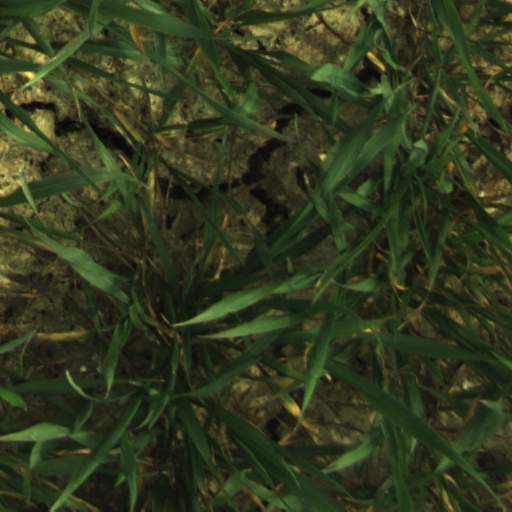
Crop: wheat